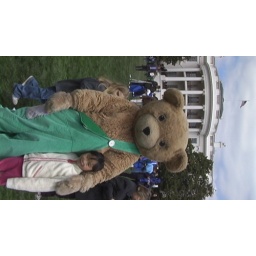
It is in the white house egg roll